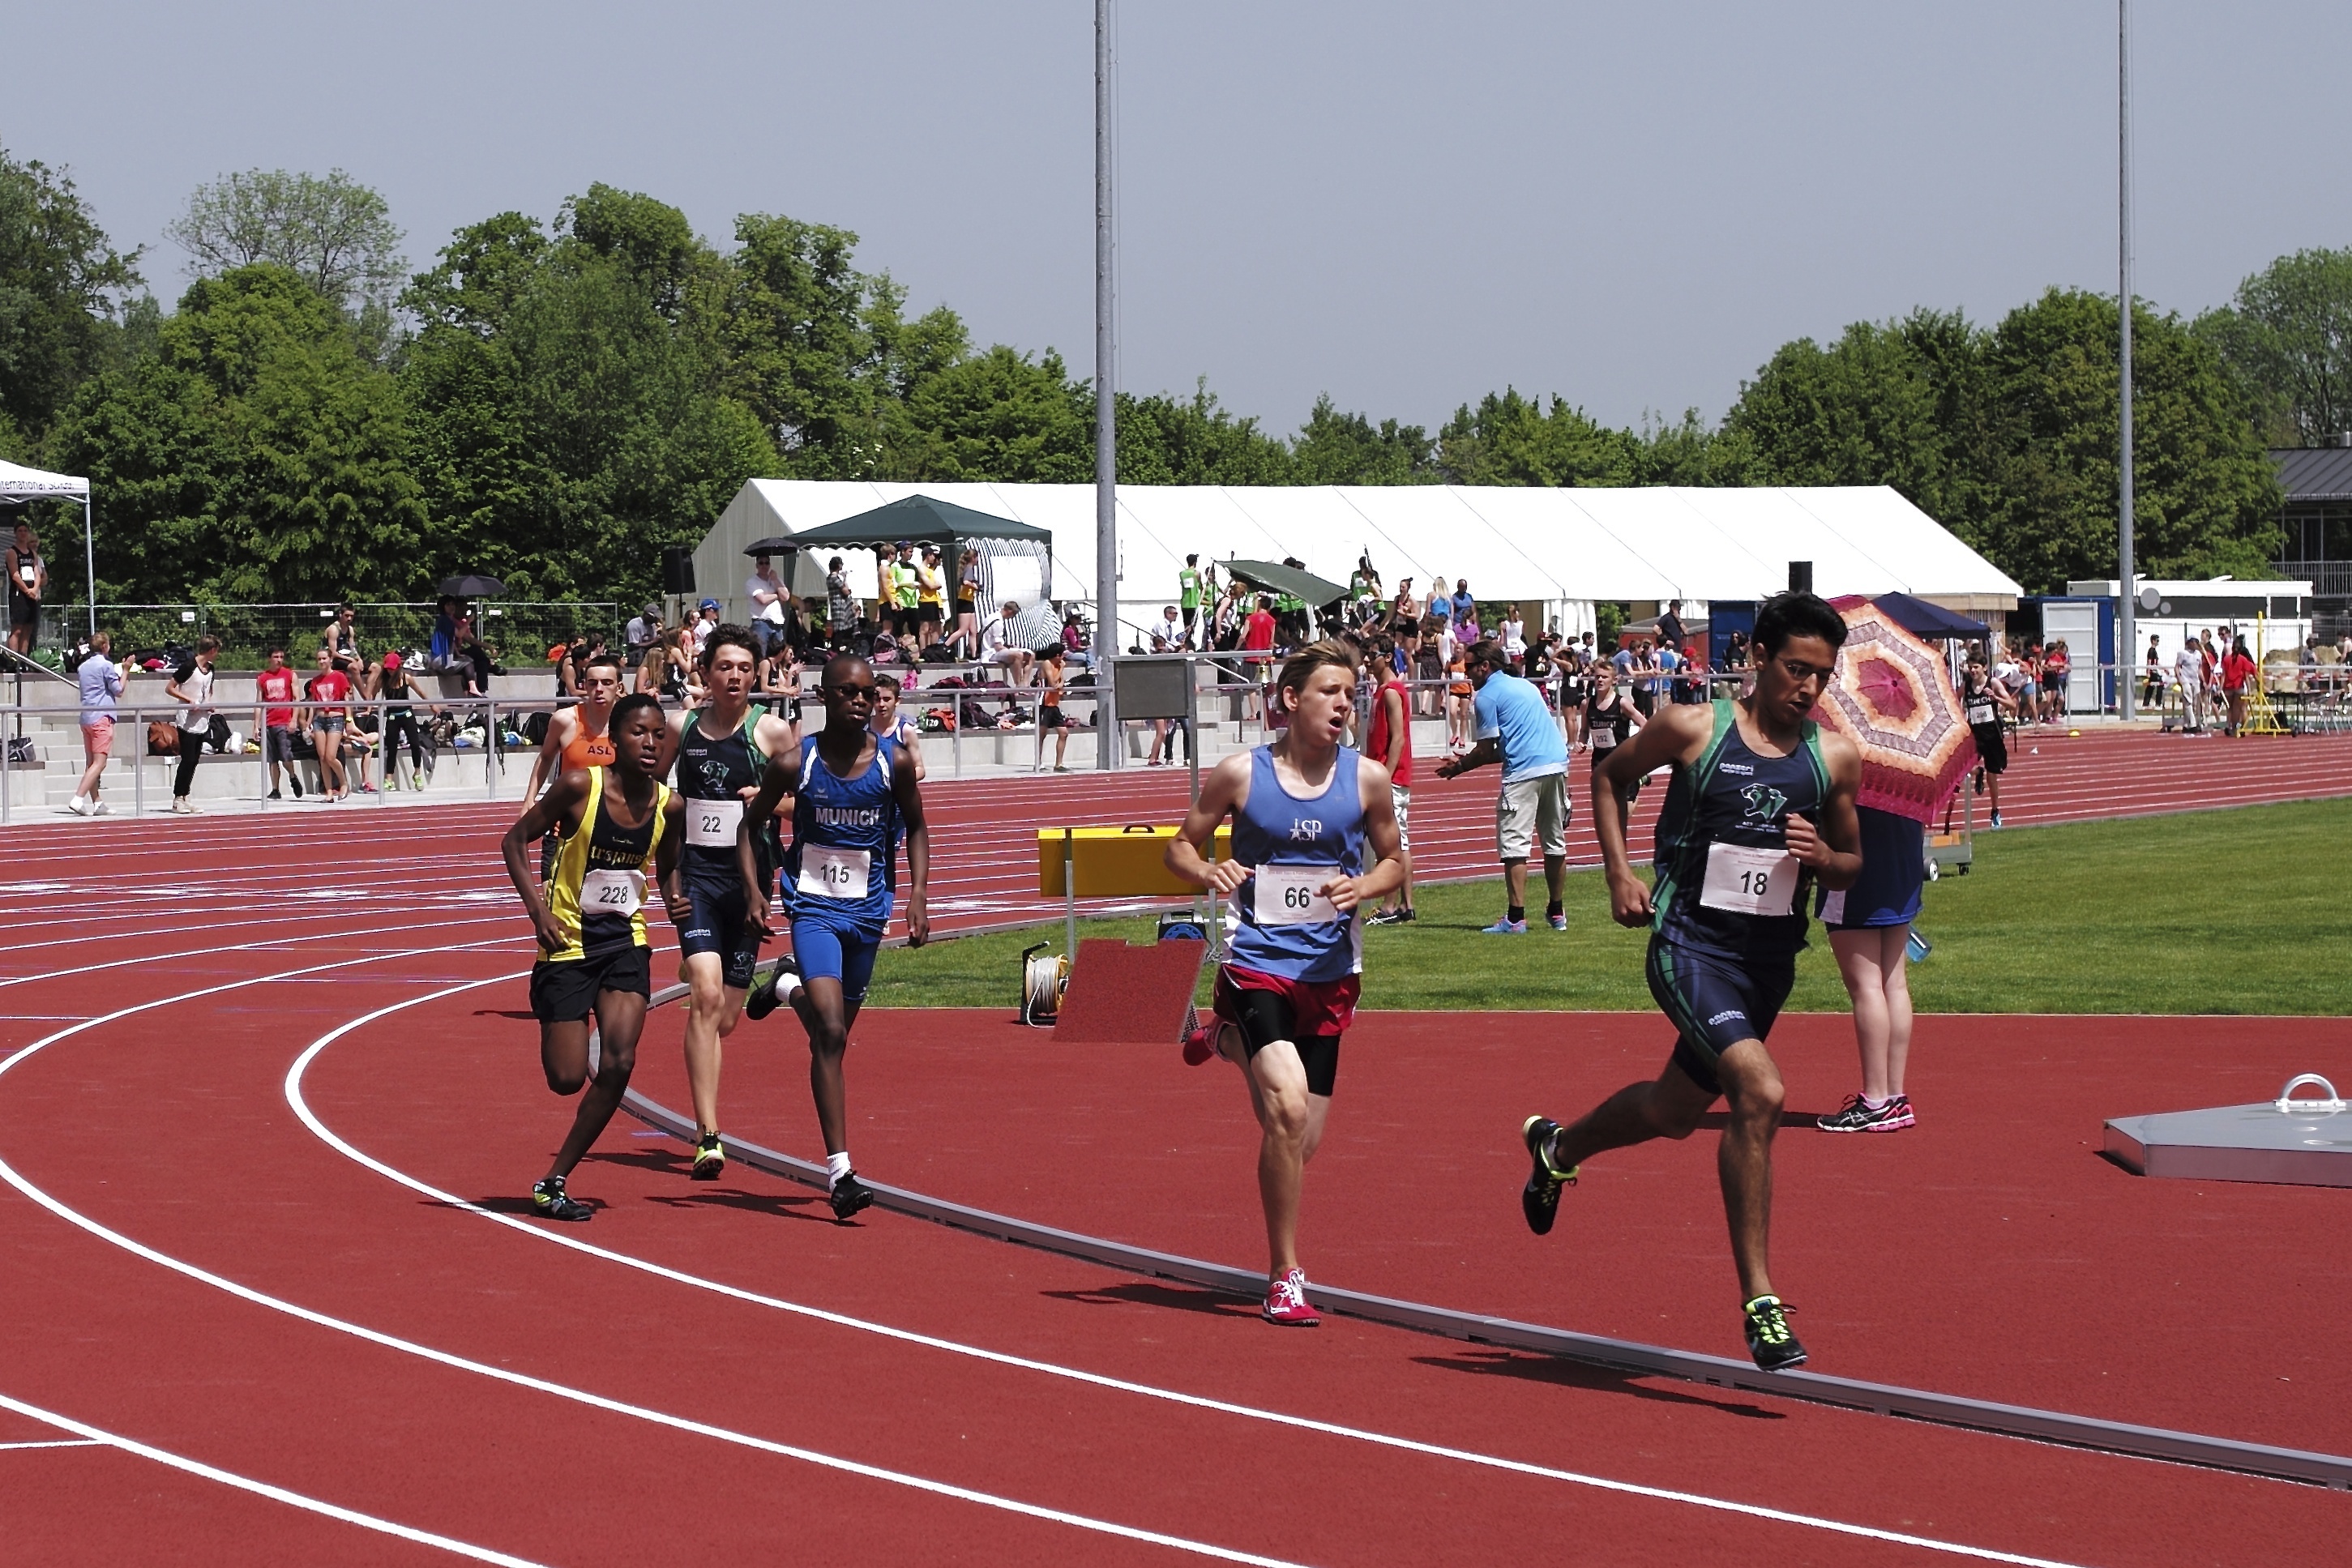
running, sports, endurance, athletics, sprint, physical exercise, human action, endurance sports, duathlon, track and field athletics, heptathlon, middle distance running, 800 metres, 4 100 metres relay